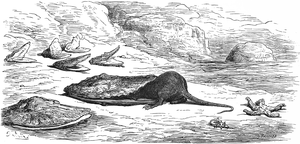
Le Rat et l'Huître est la neuvième fable du livre VIII de Jean de La Fontaine situé dans le second recueil des Fables de La Fontaine, édité pour la première fois en 1678.